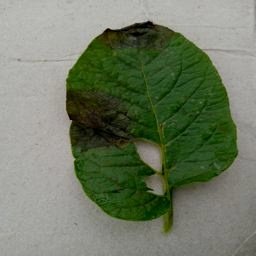
Etiqueta: Late Blight